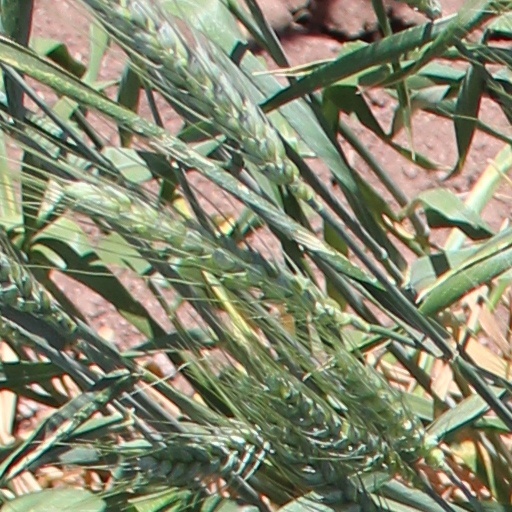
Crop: wheat